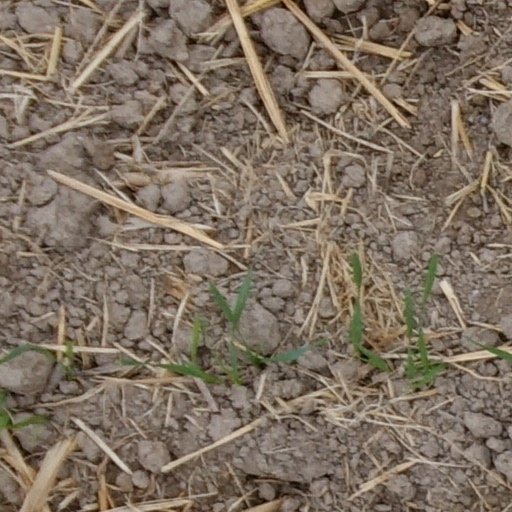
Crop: wheat